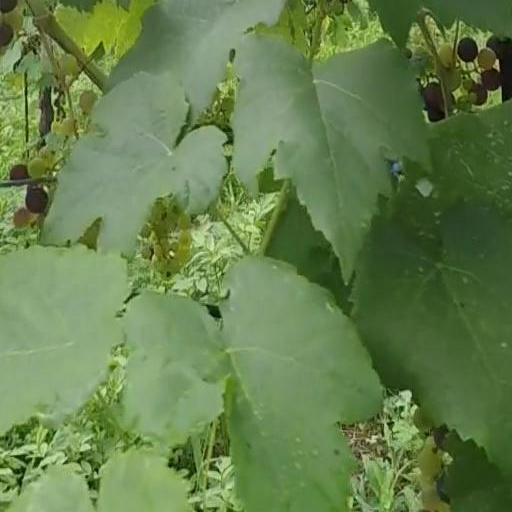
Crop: grape